Austin Carroll

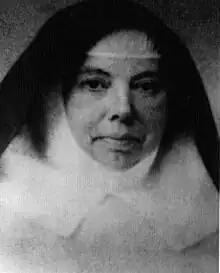
Mother Mary Teresa Austin Carroll

Mother Mary Teresa Austin Carroll (born Margaret Anne Carroll; pen name, Austin Carroll; 23 February 1835 – 29 November 1909) was an Irish nun and writer who emigrated to the United States where she founded more than 20 convents.